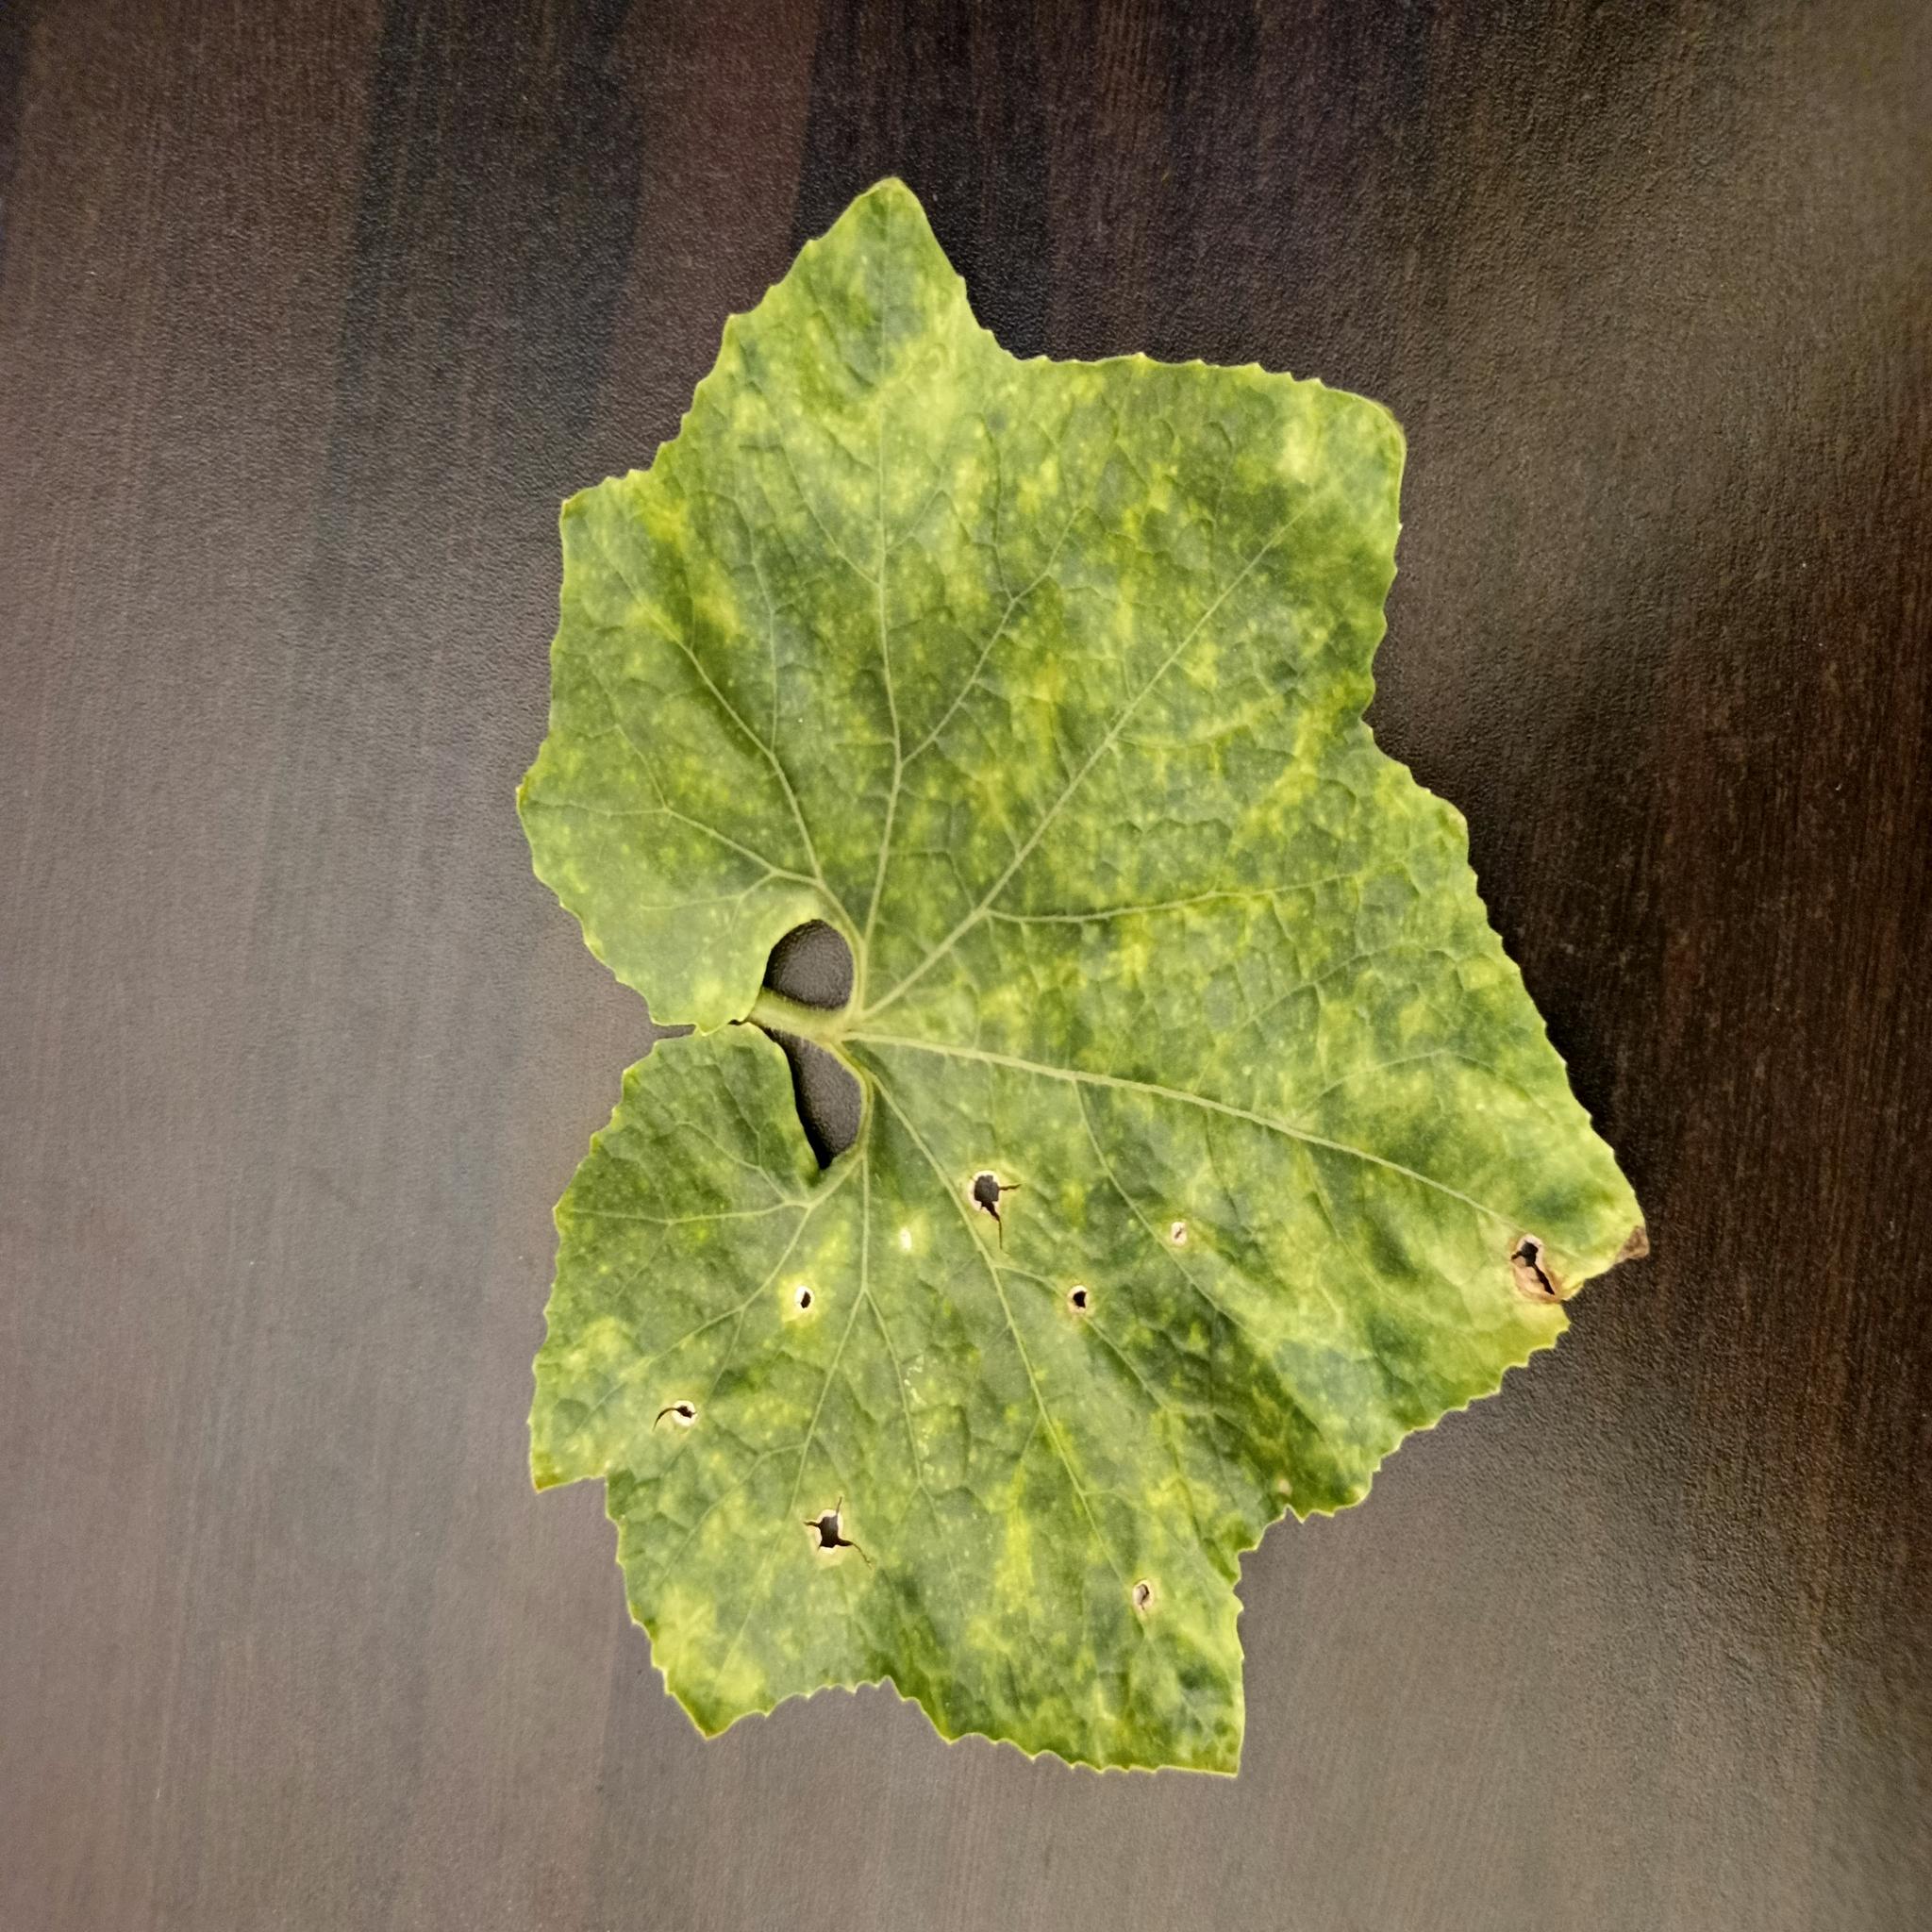
Label: Downy mildew